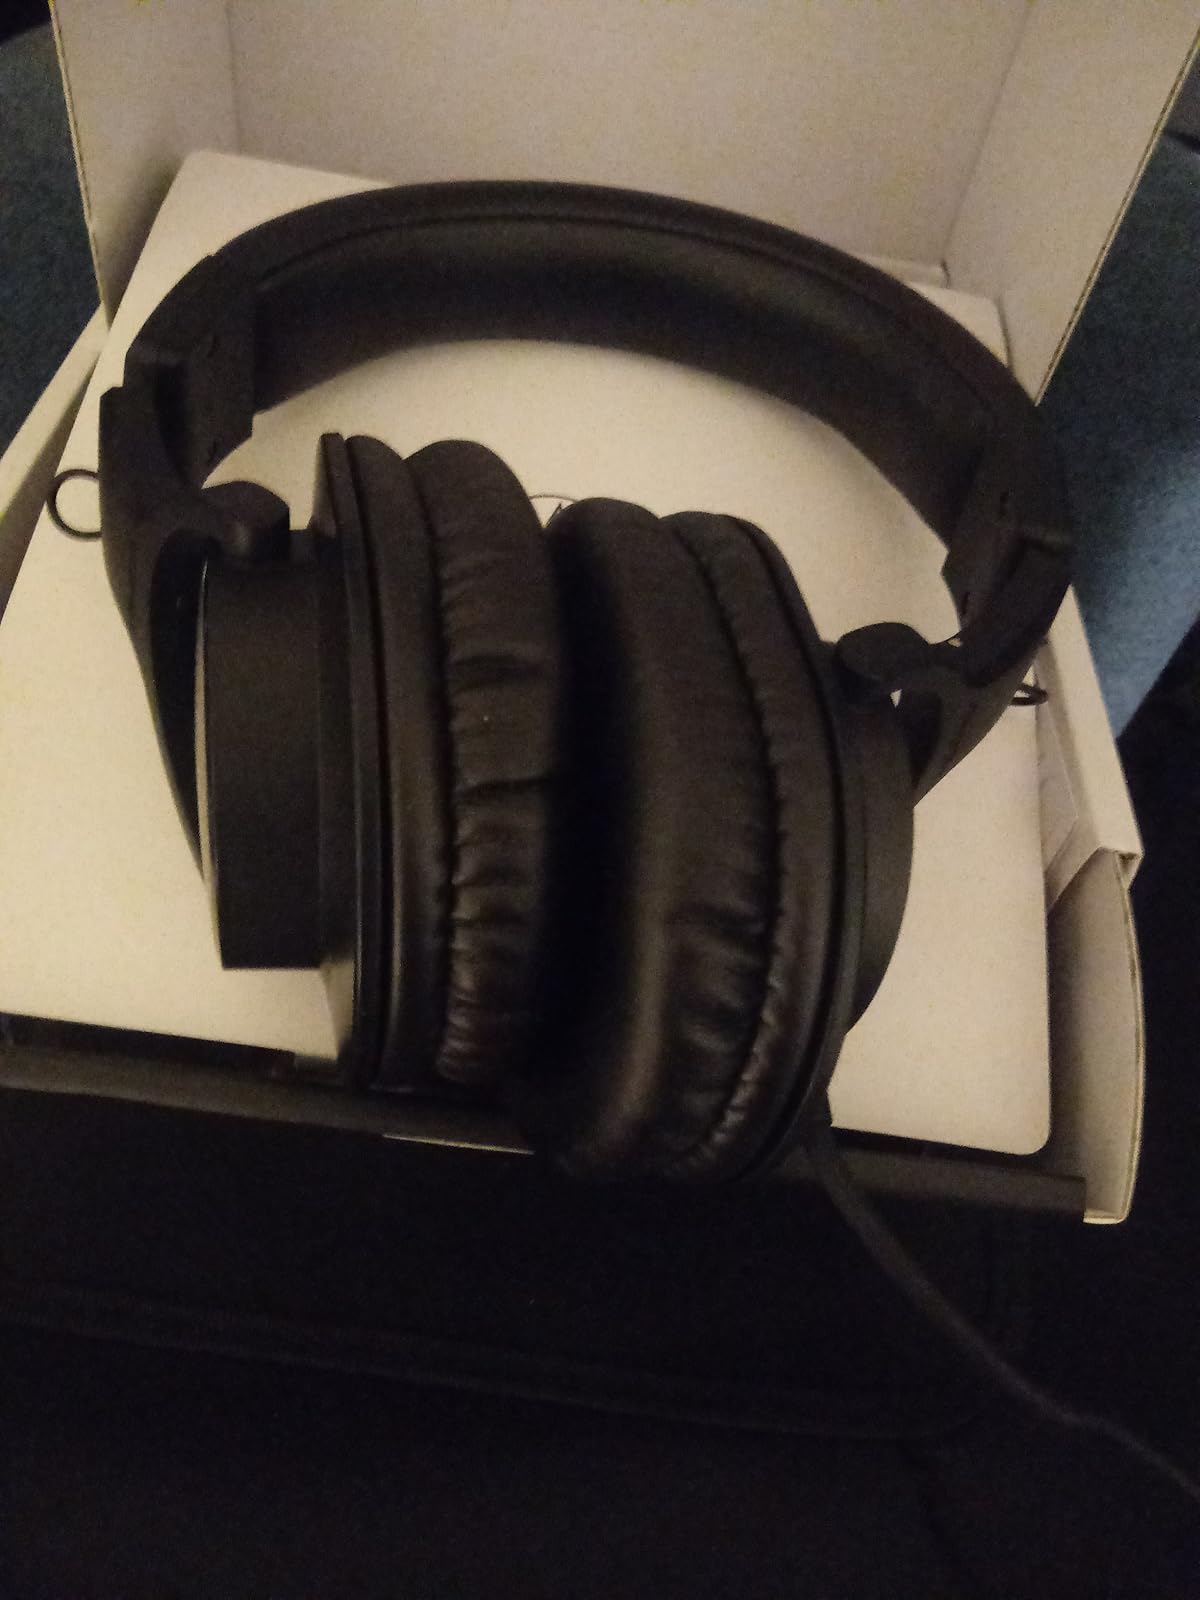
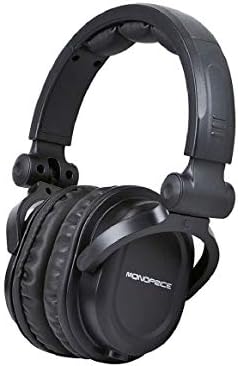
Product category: headphones
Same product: no